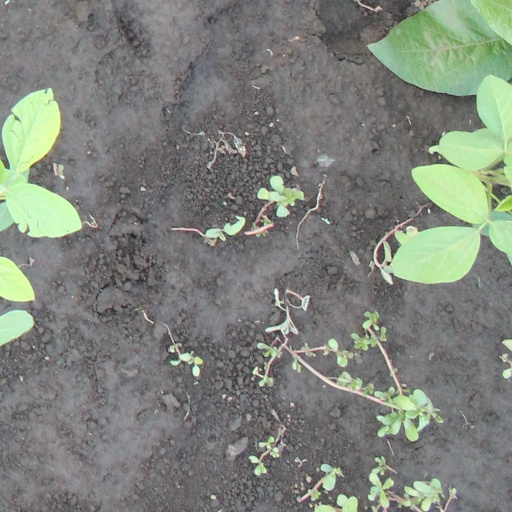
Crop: soybean